Flustra foliacea

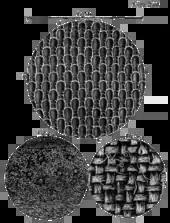
"Scheme XIII" from Robert Hooke's "Micrographia": Figure 1 (top) shows the structure of "Flustra foliacea".

"Flustra foliacea" was studied as early as 1665, when Robert Hooke published observations of various organisms and materials made with an early microscope. It was first given a binomial name in 1758, when Carl Linnaeus included it in the 10th edition of his "" as "Eschara foliacea". In later publications, Linnaeus divided bryozoans into more than one genus, and so the species came to be called "Flustra foliacea". It is the type species of the genus "Flustra".